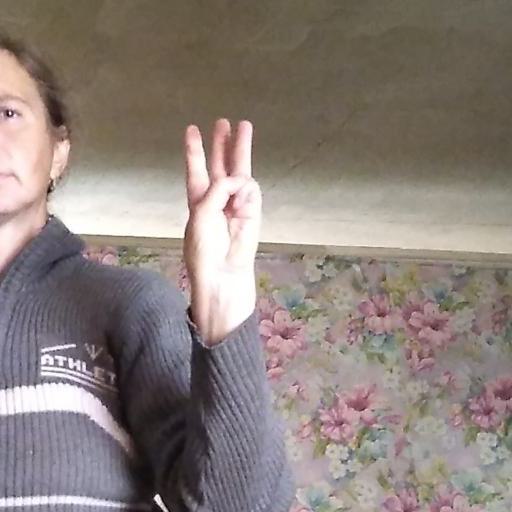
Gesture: three